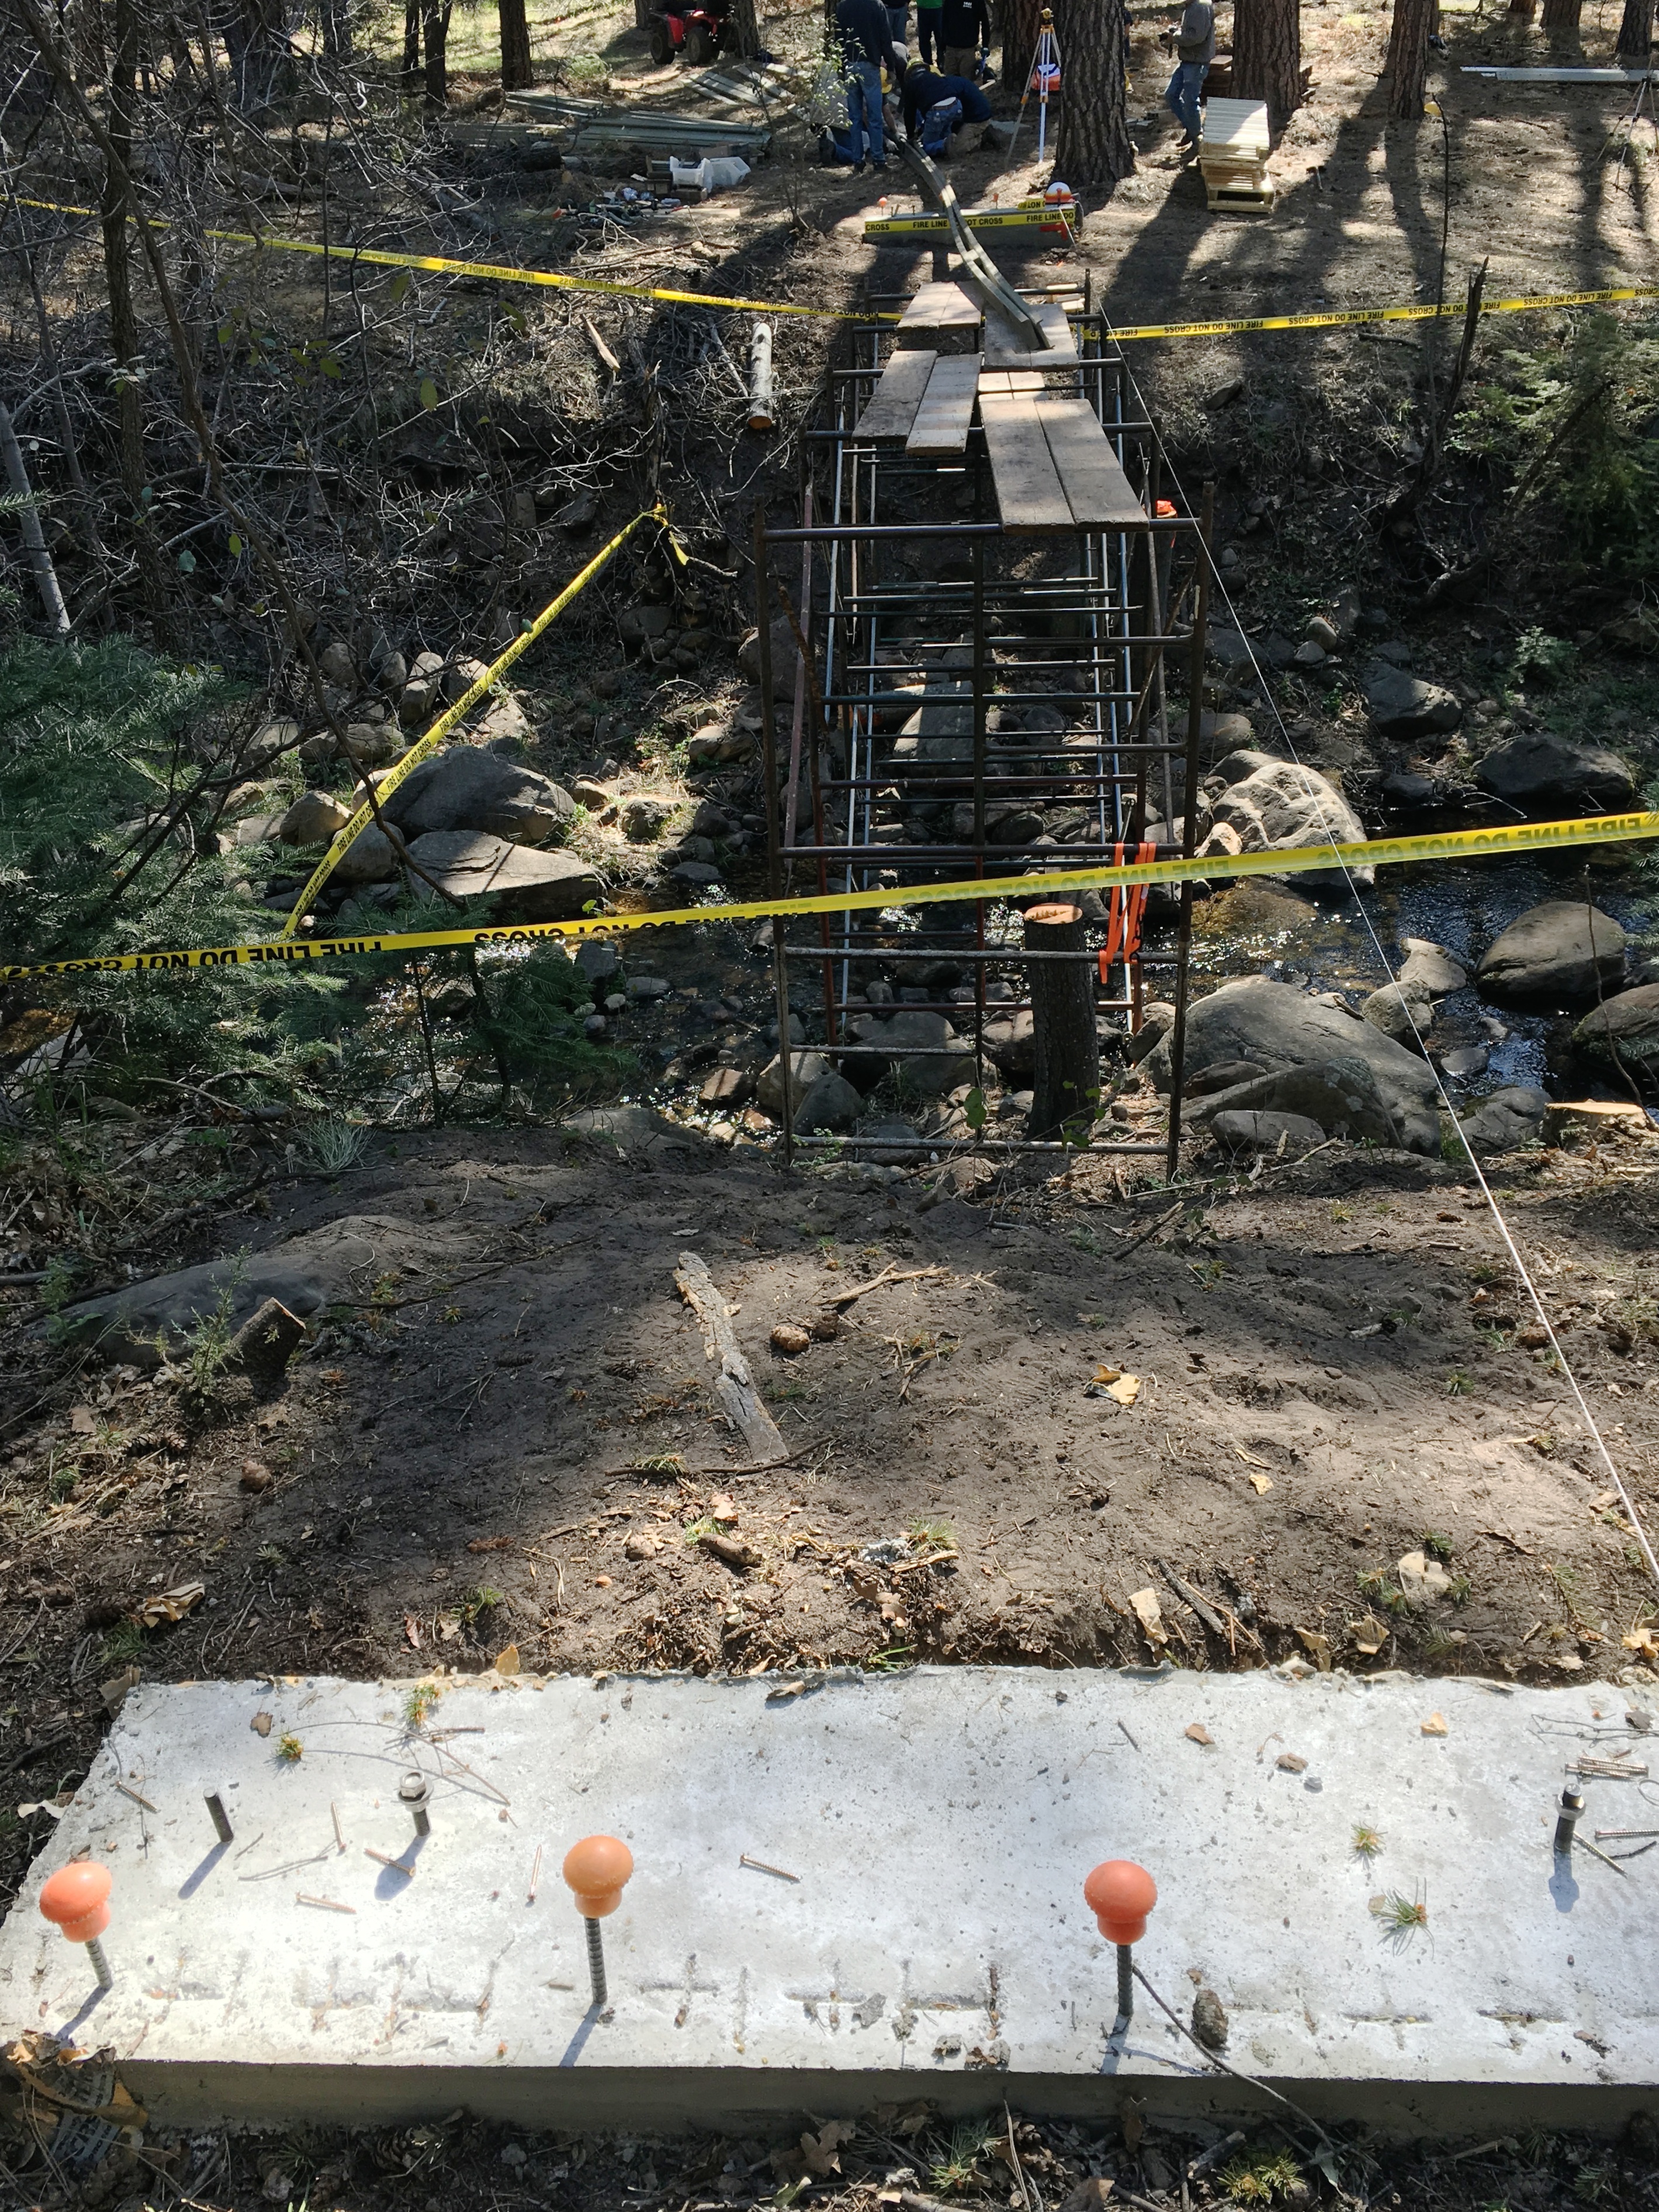
vehicle, pstrails